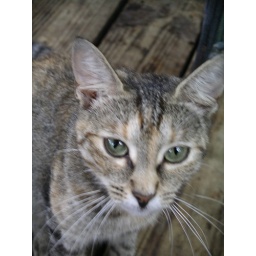
I wanted to put the cat in my bag and take it home with me